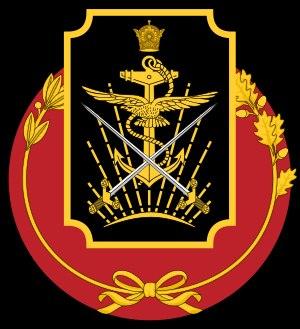
Reza Chah Pahlavi, aussi écrit Rizā Shāh Pahlevi ou plus rarement Reza Iᵉʳ, Reza Chah Iᵉʳ ou Pahlavi Iᵉʳ, né à Alasht le 15 mars 1878 et mort à Johannesburg le 26 juillet 1944, est l'empereur de Perse de 1925 à 1941 et le fondateur de la dynastie Pahlavi. À différentes époques, il est également connu sous les noms de Reza Pahlavan, Reza Savad-Koohi, Reza Khan, Reza Khan Mir-Panj, Reza Sedar Sepah, Reza Pahlavi, ayant d’abord été militaire, chef des armées, ministre de la Guerre puis Premier ministre avant d'être empereur entre 1925 et 1941.